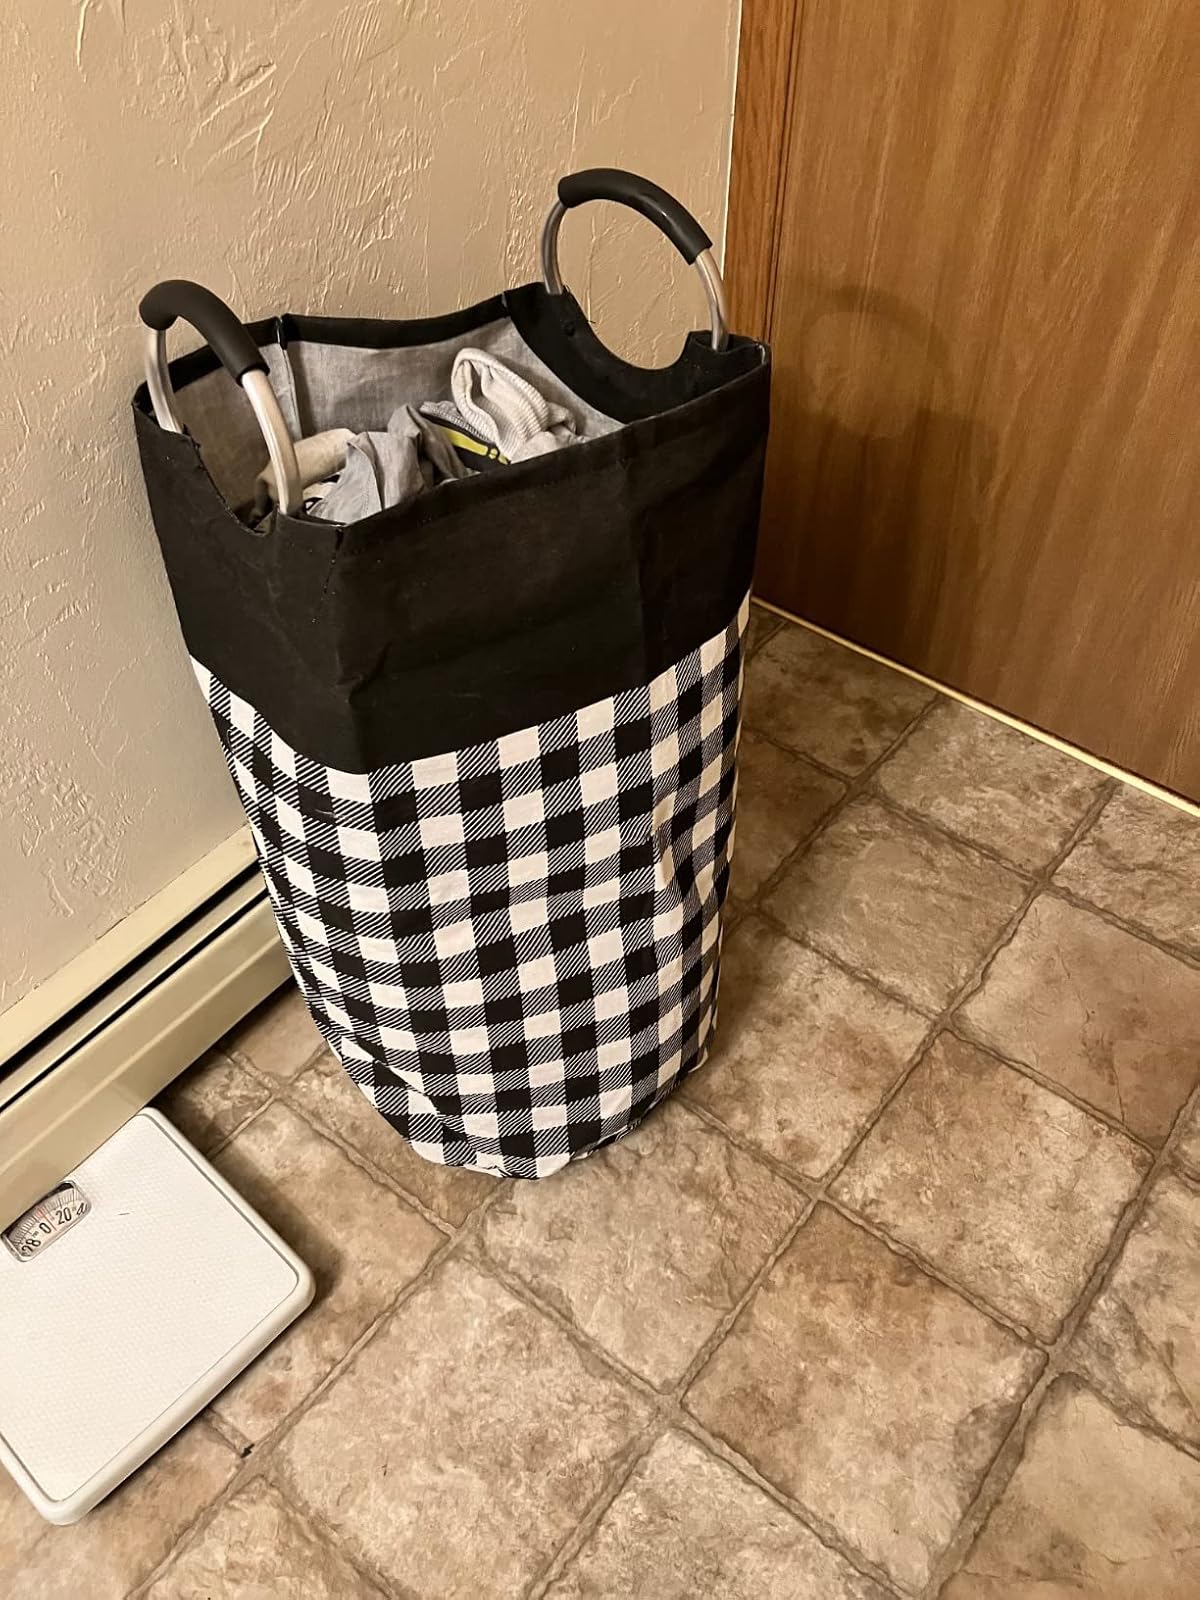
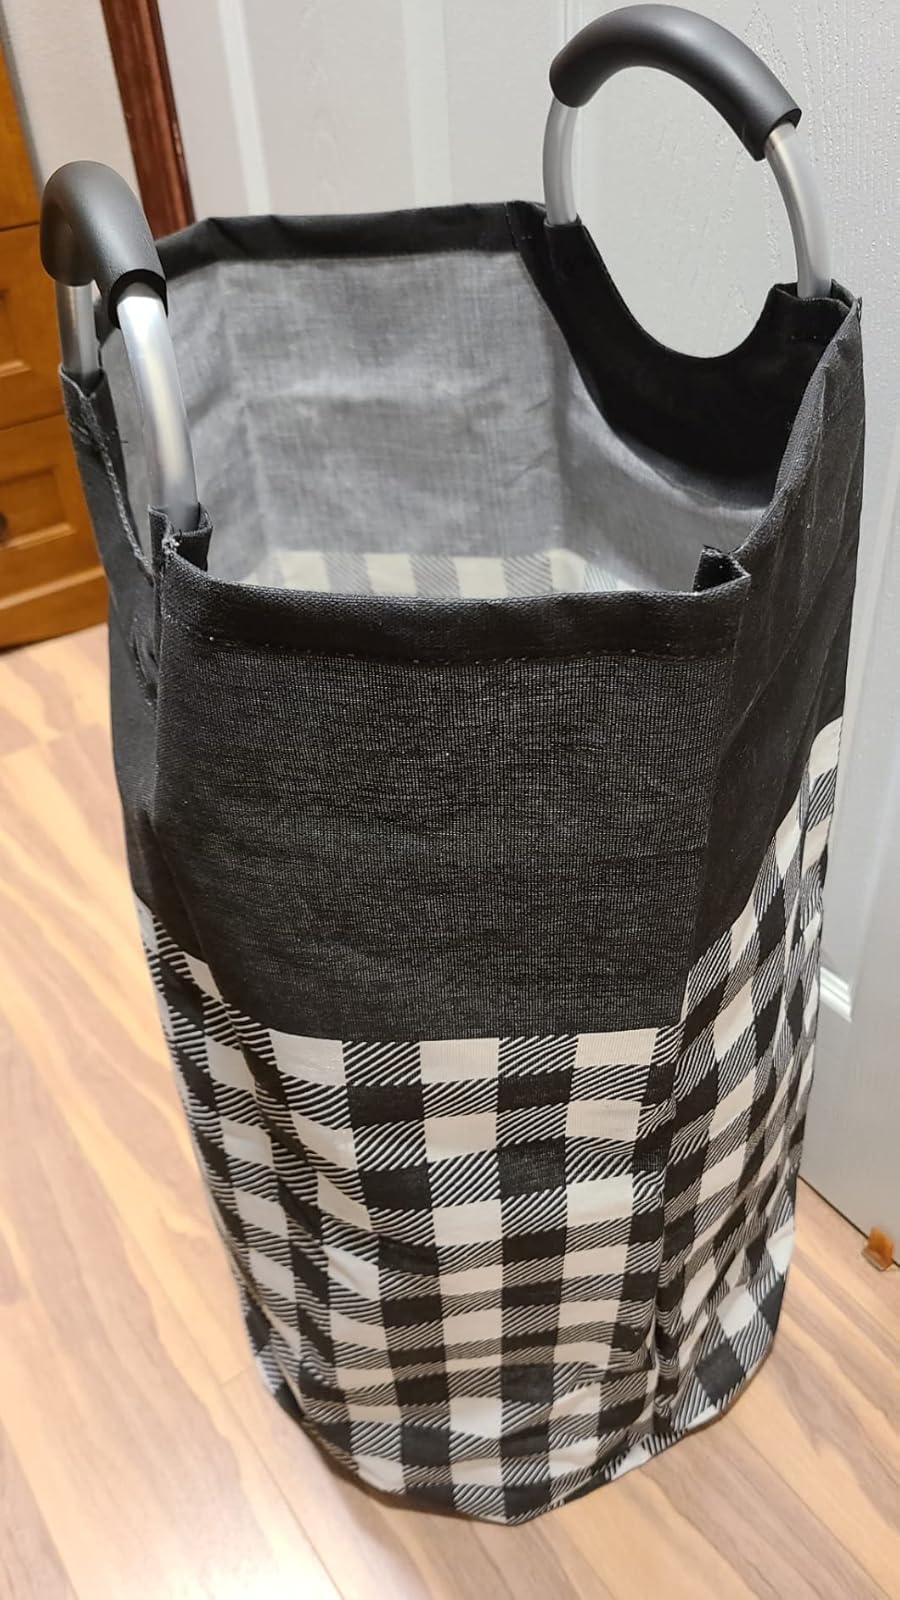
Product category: items_hamper
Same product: yes